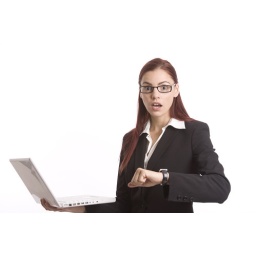
Woman in business suit looking shocked as she looks at her watch and at laptop computer